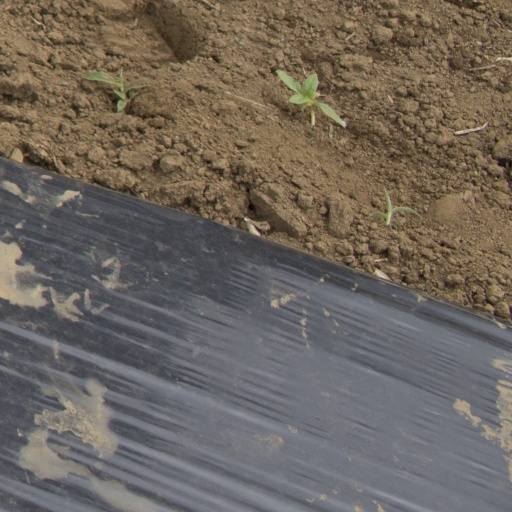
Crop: Jerusalem artichoke